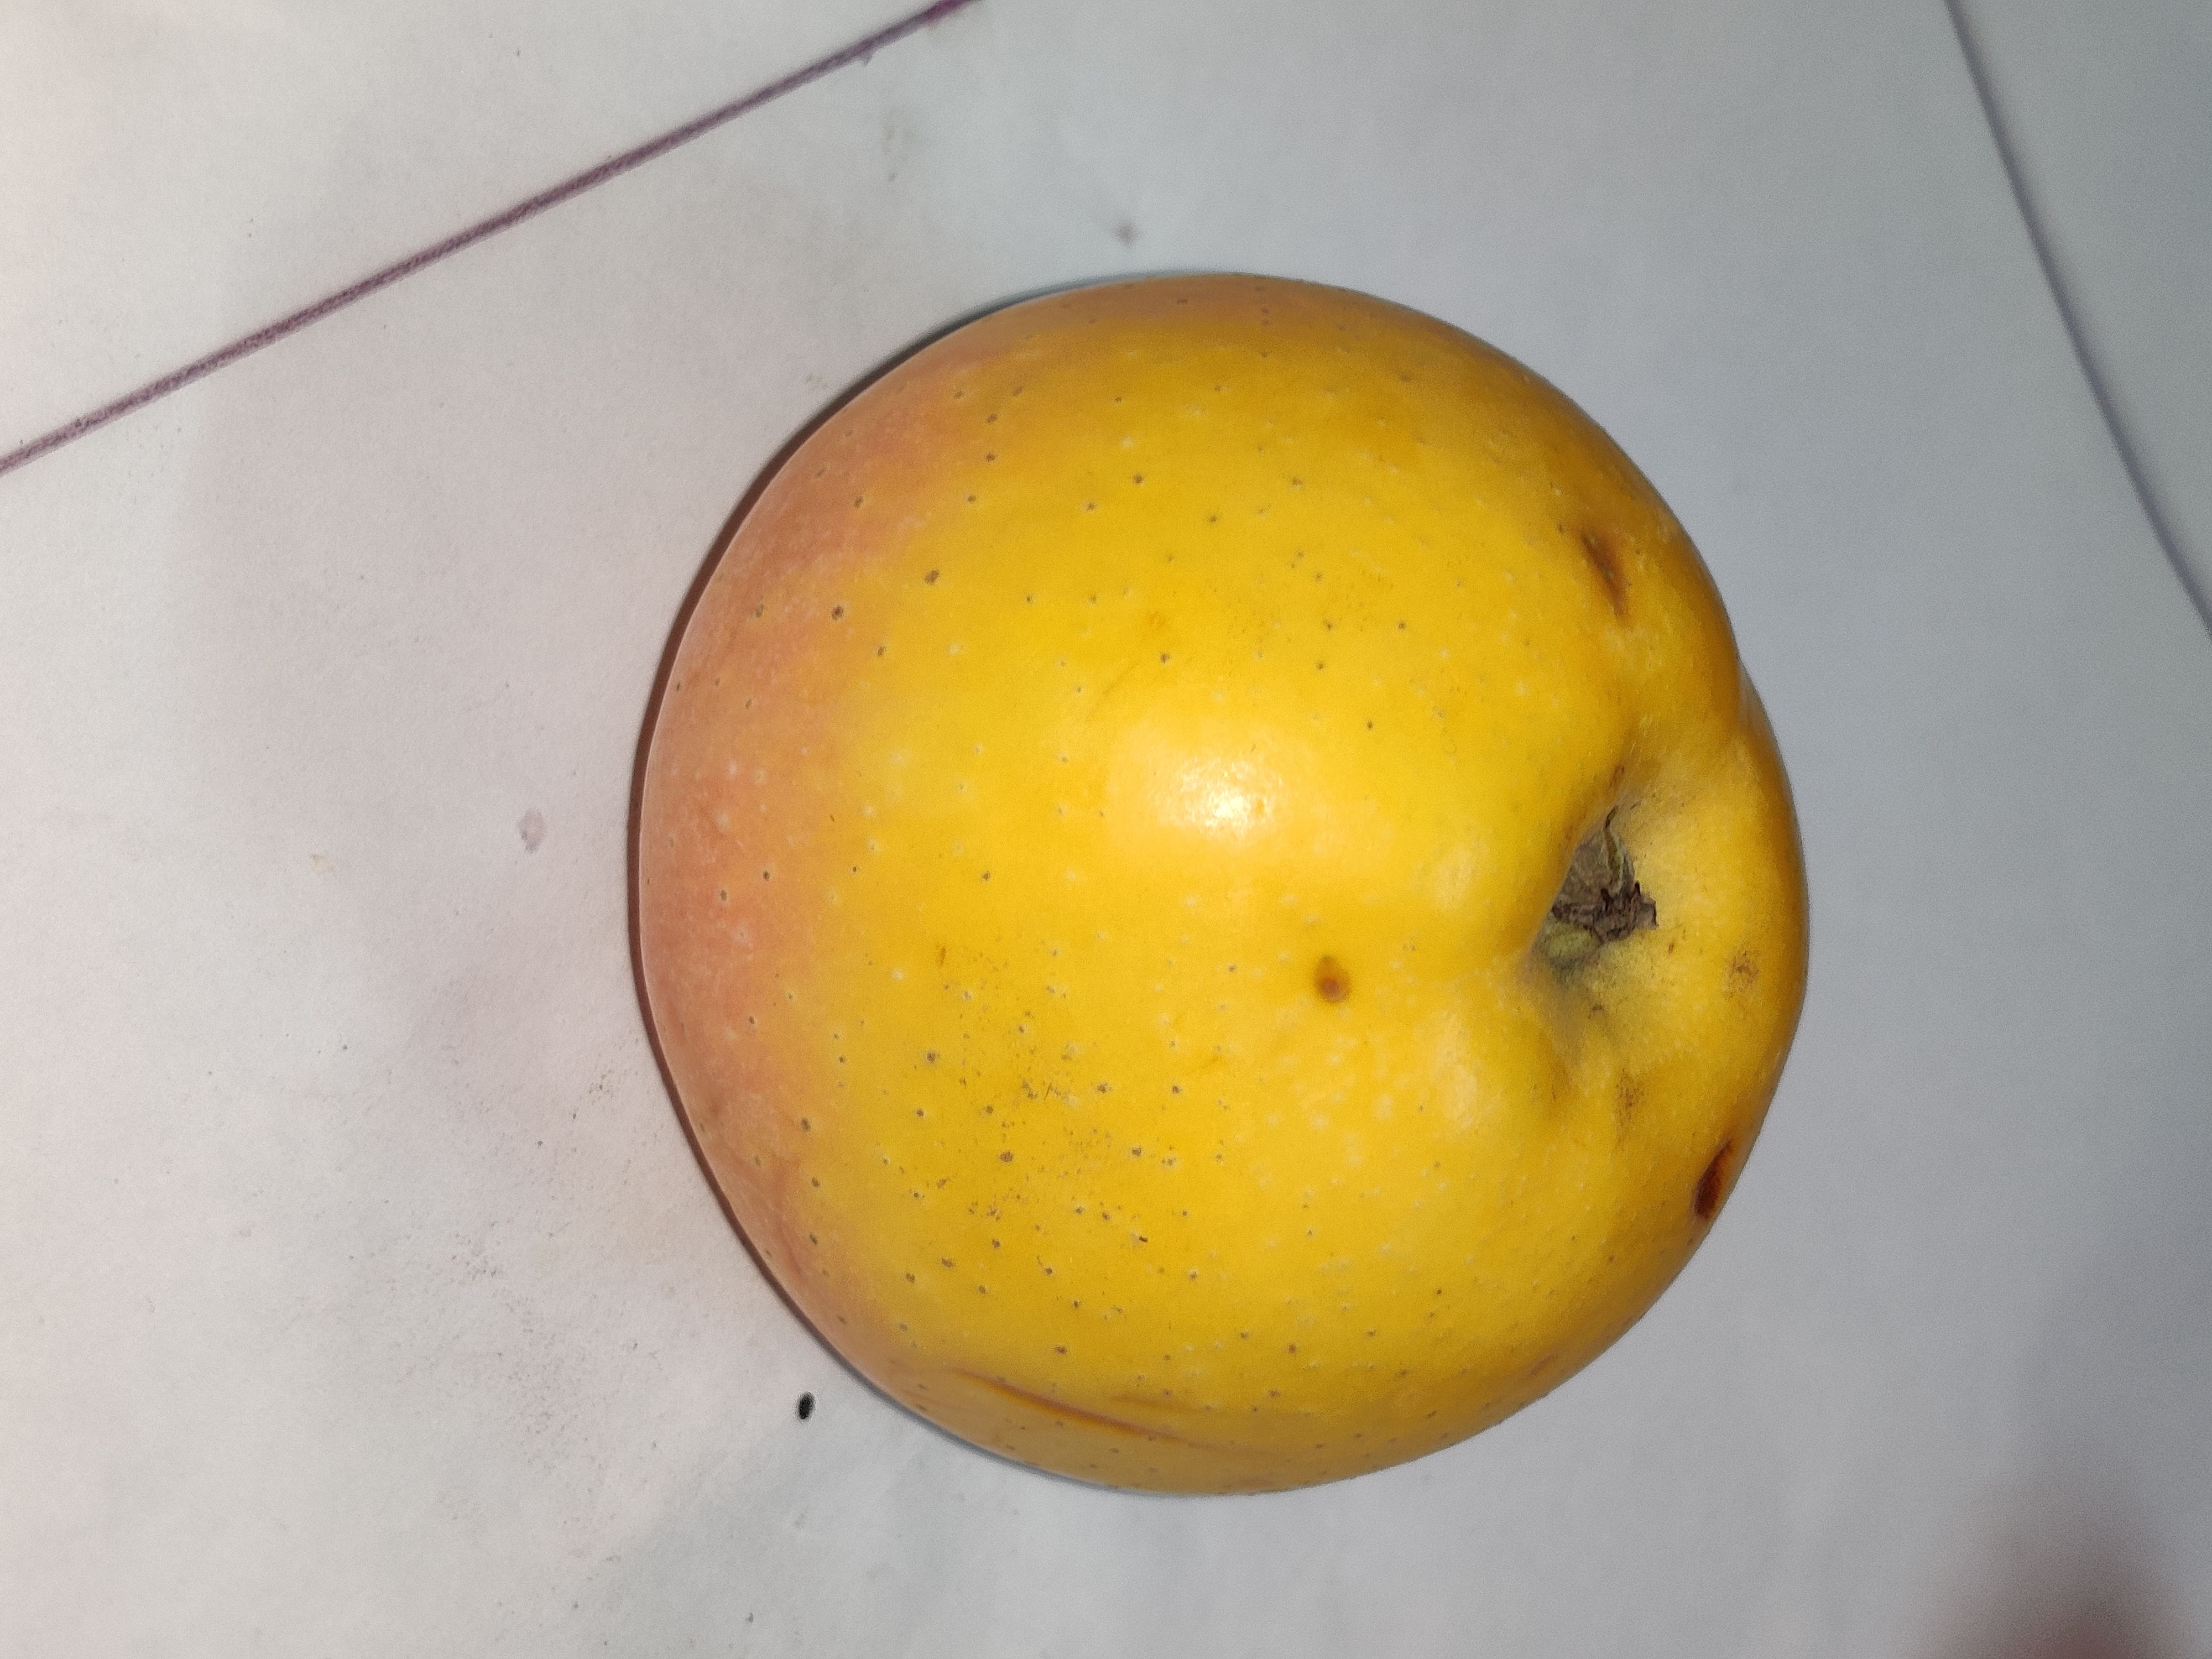
Fruit: apple
Grade: 1st-grade